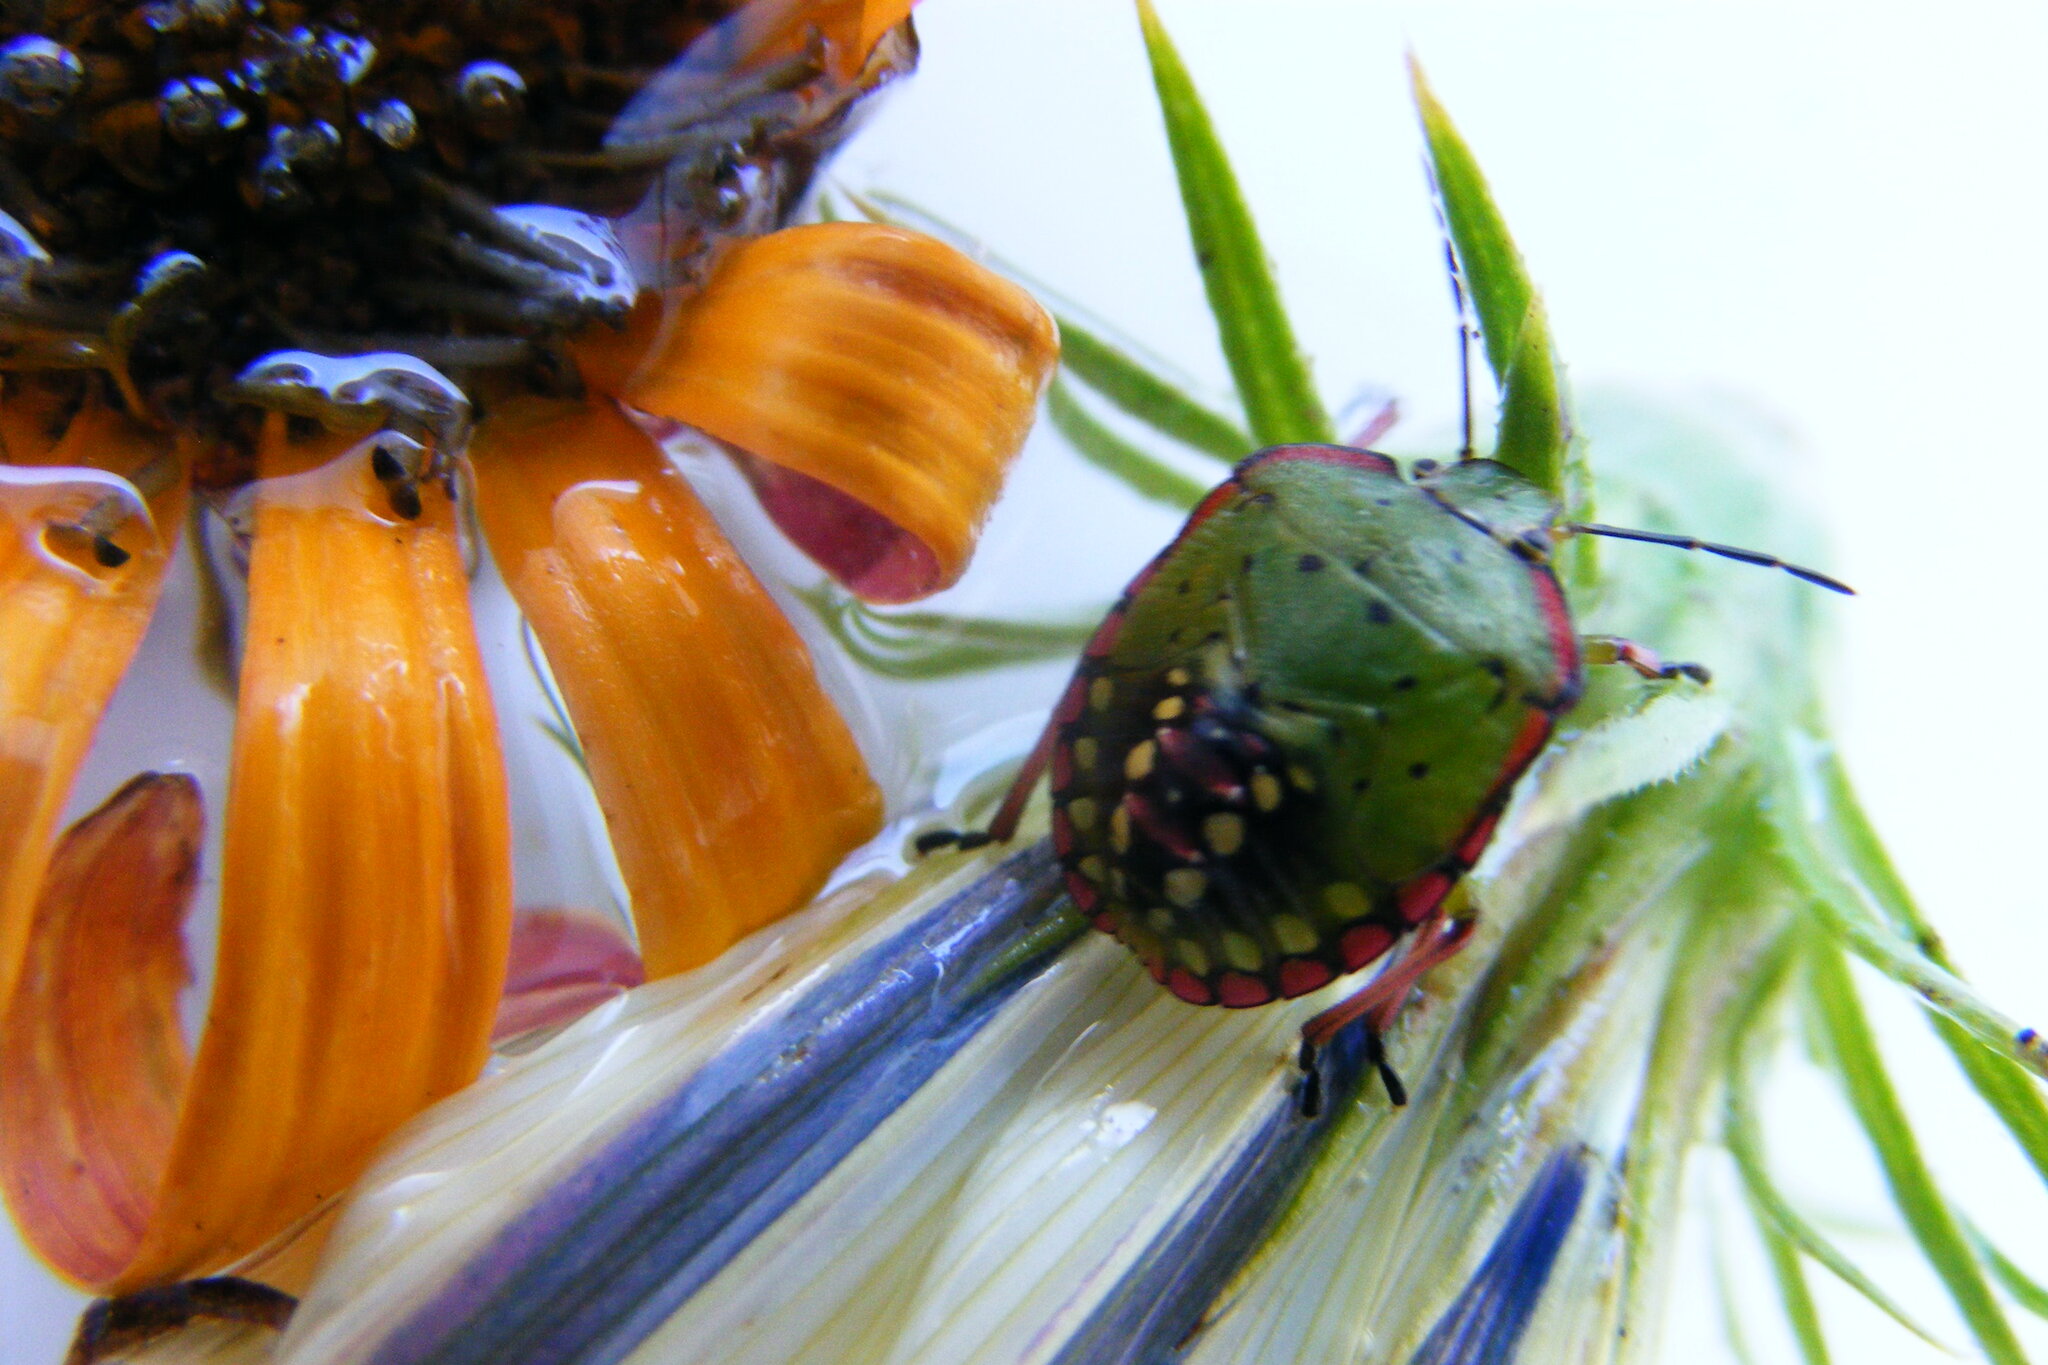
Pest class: stink_bug